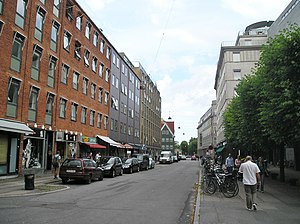
Landemærket
Landemærket. Fotografen står med ryggen til Trinitatis Kirke.
Landemærket er en gade i Indre By i København beliggende mellem Købmagergade ved Rundetårn og Gothersgade. Gaden har sit navn efter, at den i middelalderen markerede afslutningen af den bebyggede del af byen inden for voldene og ordet Landemærket betyder egentlig grænseskel.